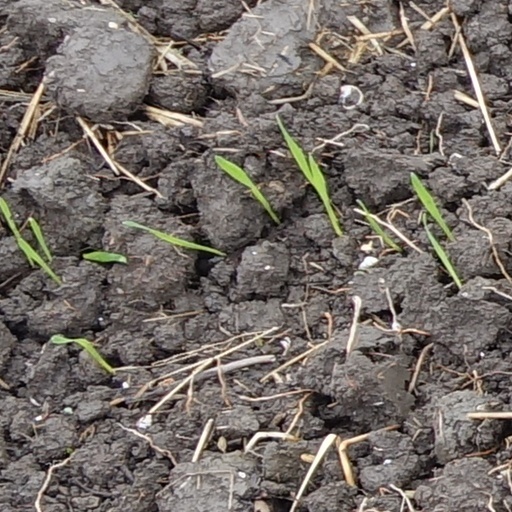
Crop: wheat